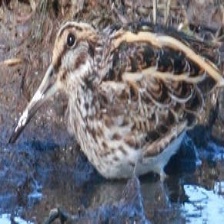
Species: JACK SNIPE
Scientific name: LYMNOCRYPTES MINIMUS